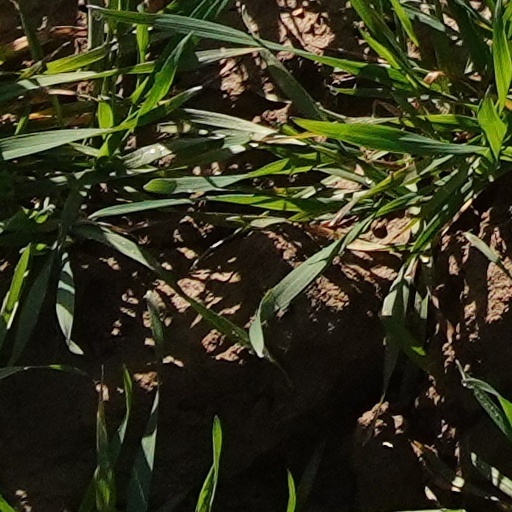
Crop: wheat